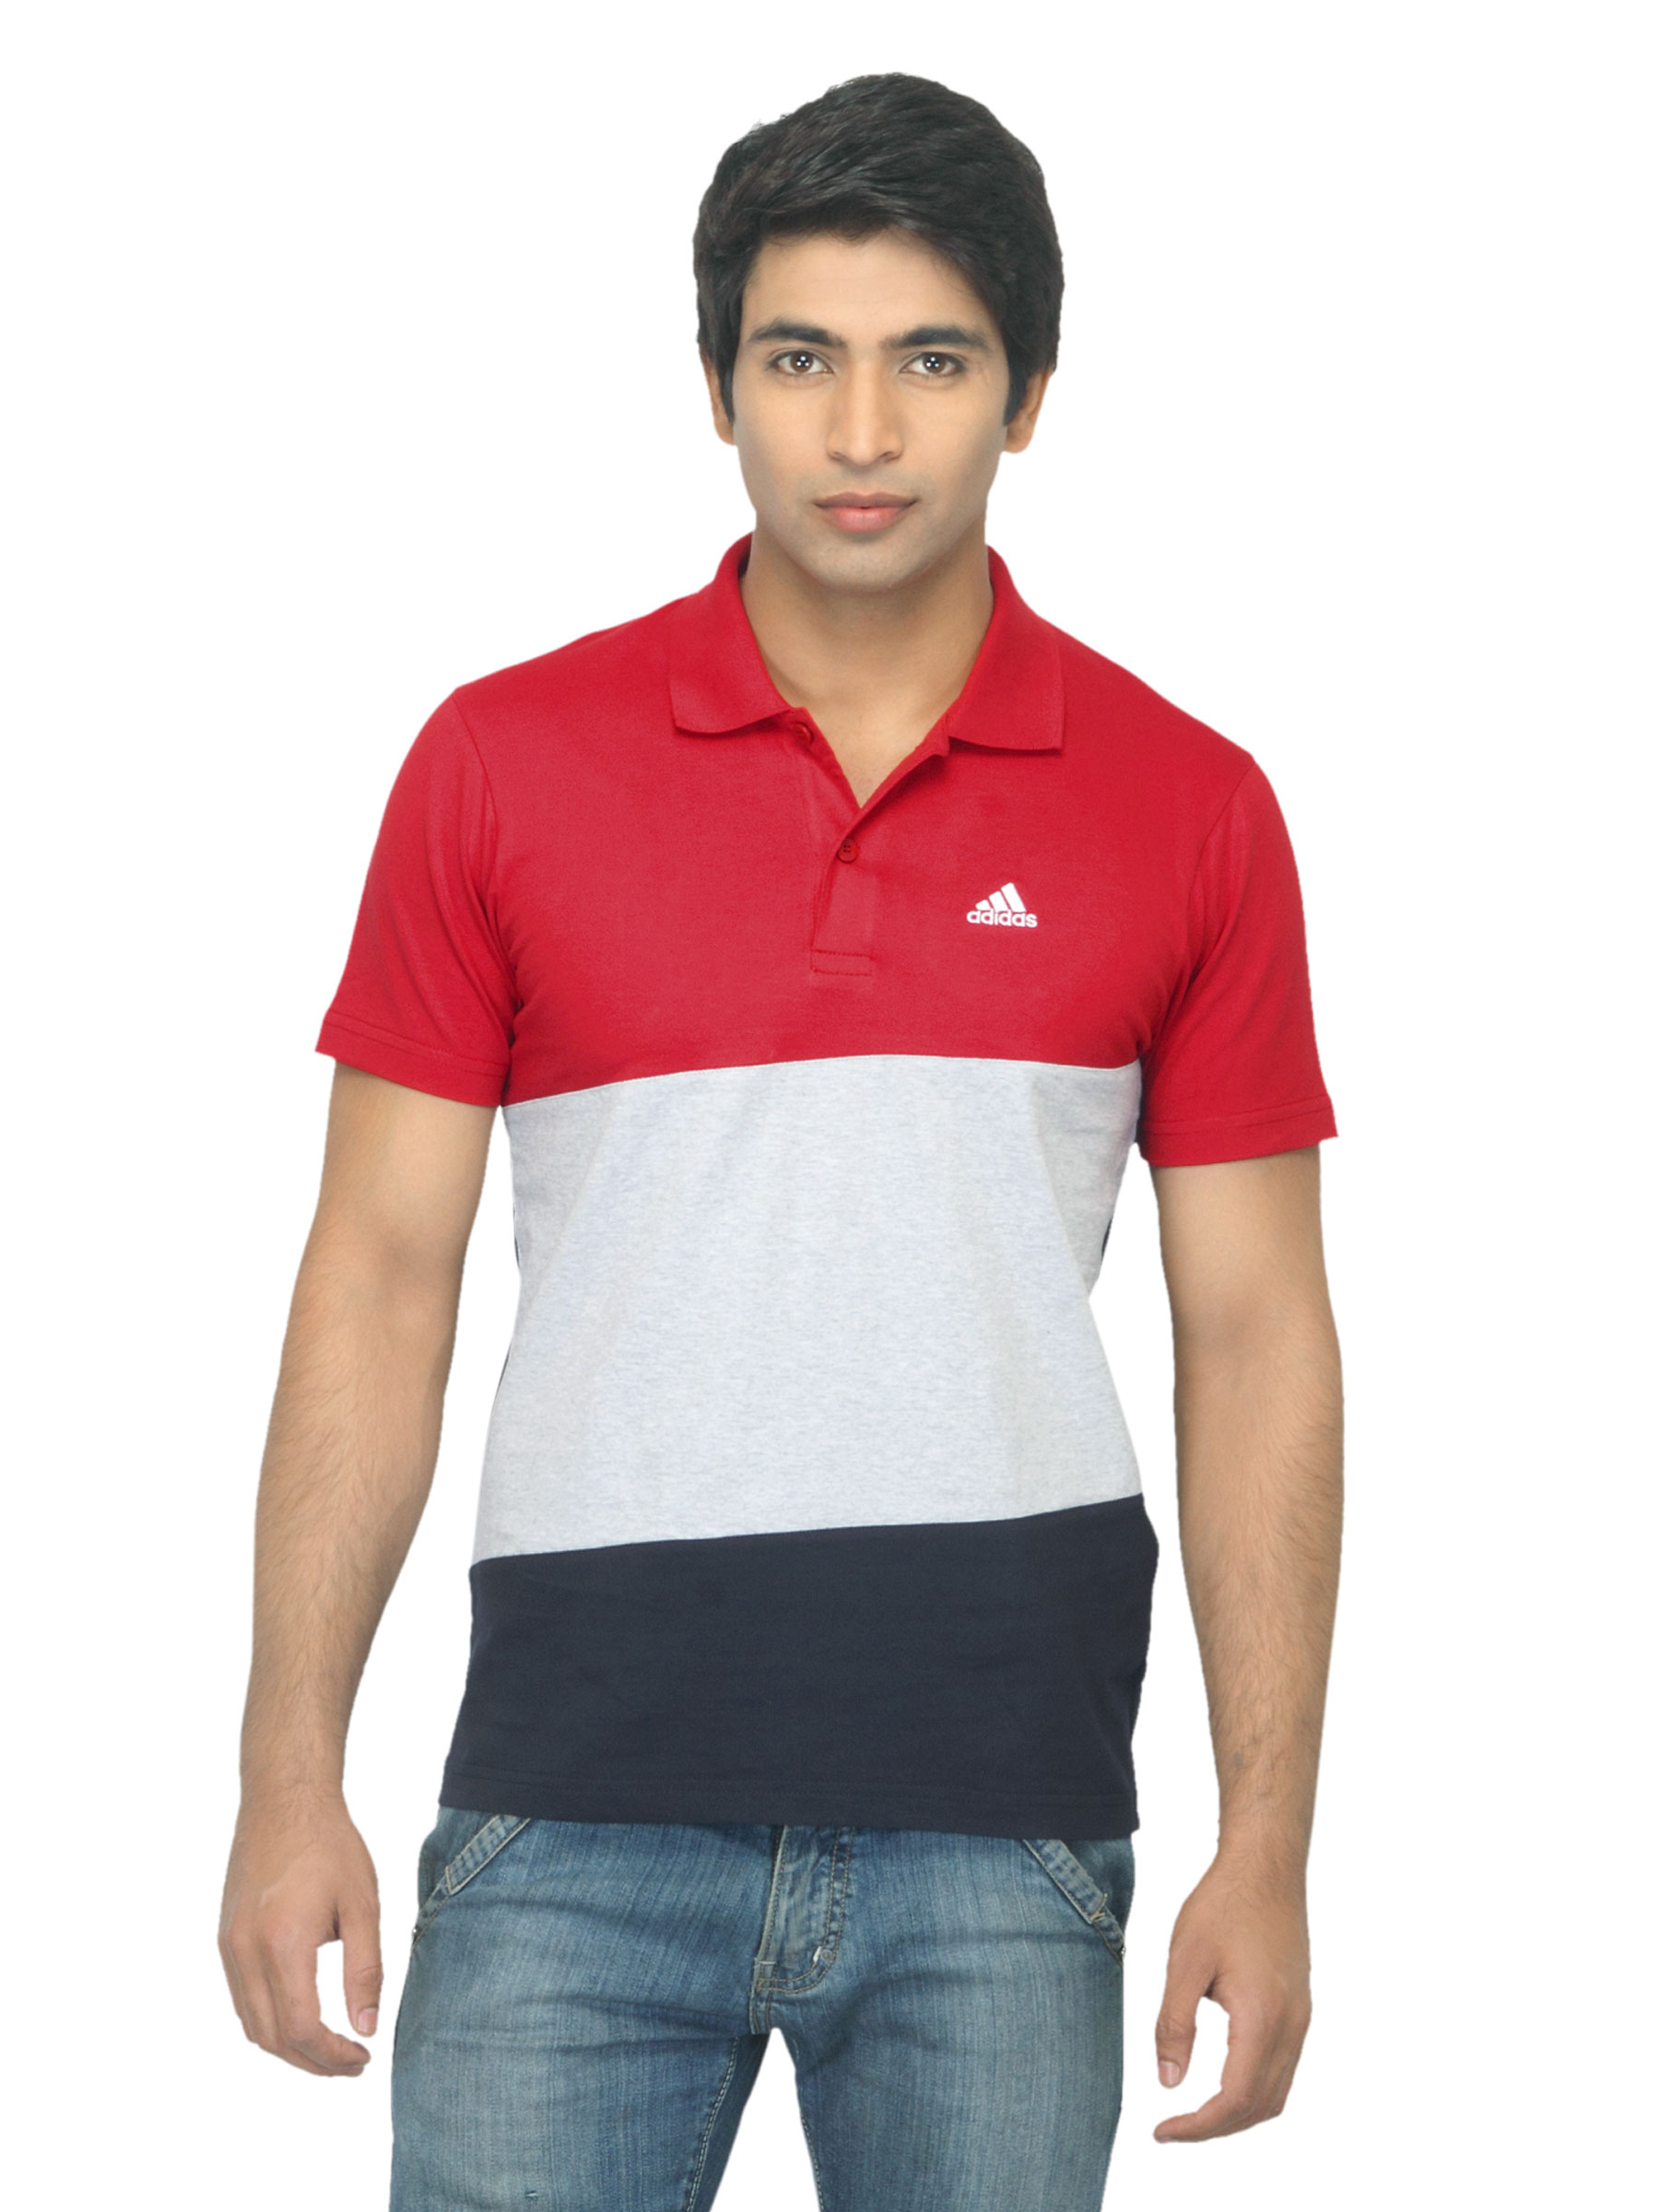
ADIDAS Men Panel Polo Red T-shirt
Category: Apparel / Topwear / Tshirts
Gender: Men
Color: Red
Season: Summer 2012
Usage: Casual